Kyllo v. United States

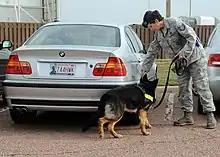
A drug-detecting dog during a training exercise

Other analysts have questioned whether drug-sniffing police dogs fall under the same category as thermal imaging devices under the "Kyllo" opinion. During oral arguments in the "Kyllo" case, Justice Sandra Day O'Connor posed that dog sniffs would be considered unconstitutional if compared to thermal imaging, despite the Supreme Court previously upholding their constitutionality in "United States v. Place" (1983). In the dissenting opinion in "Kyllo", Stevens opined that the majority's phrasing was too broad, writing that under this new precedent, dog sniffs would be considered a search, and therefore unconstitutional without a warrant, which would effectively nullify the "Place" precedent.